Ricky van Wolfswinkel

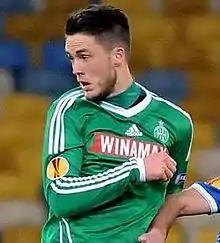
Van Wolfswinkel playing for Saint-Étienne in 2014

Ricky van Wolfswinkel (born 27 January 1989) is a Dutch professional footballer who plays as a striker for Eredivisie club FC Twente. He has played top-flight football in the Netherlands, Portugal, England, France, Spain and Switzerland and has been capped twice by the Netherlands national team.